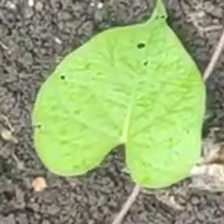
Weed species: Obscure_morning _glory(Ipomoea obscura)